Richard Hendler

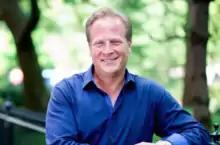
Richard Hendler

Richard Michael Hendler is an American attorney and Clinical Professor of Law in Business at New York University Stern School of Business where he teaches business law, entertainment law, and entrepreneurial law at the graduate and undergraduate levels and Law for the Management Executive for the EMBA program.